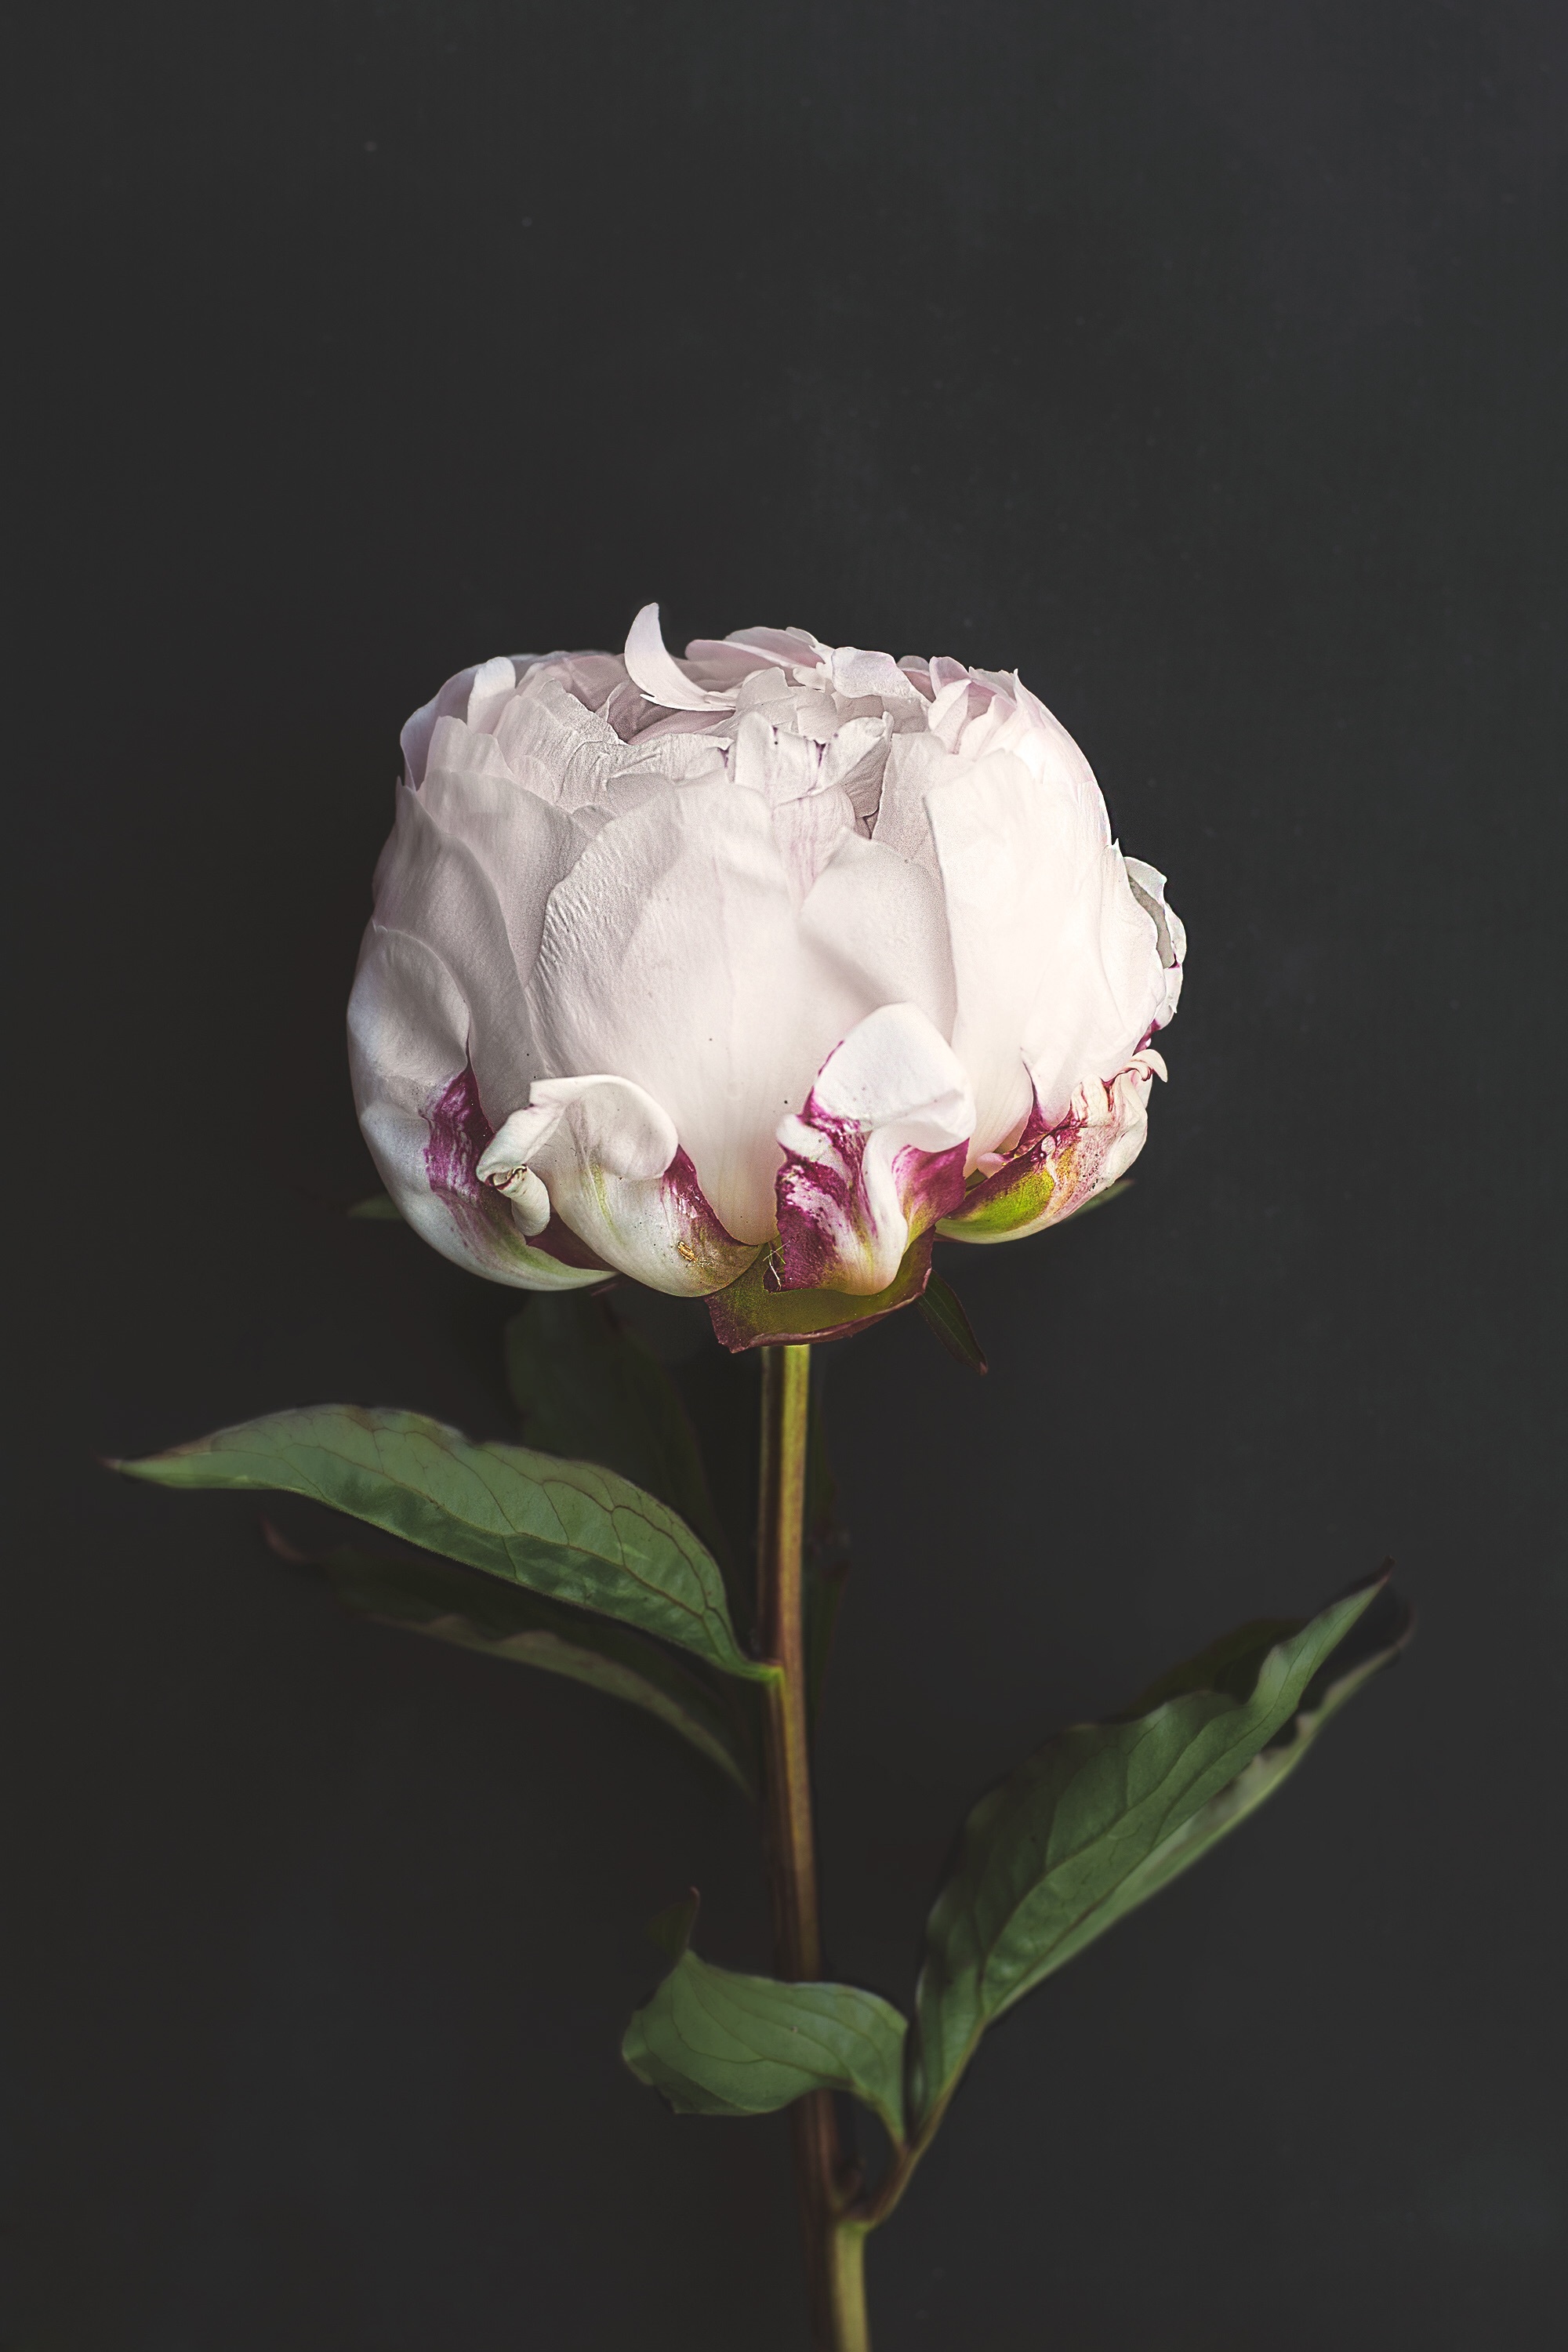
blossom, plant, flower, petal, rose, pink, flora, white flower, single flower, bud, peony, macro photography, white rose, flowering plant, garden roses, rose family, plant stem, land plant